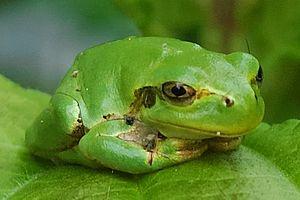
En 1996, dans son effort pour combattre la pollution sonore et pour protéger et promouvoir l'environnement, le Ministère de l'environnement du Japon a désigné les 100 sons naturels du Japon. 738 propositions arrivèrent de tout le pays et les « 100 meilleures » furent sélectionnées après examen par le groupe d'étude japonais des sons naturels. Ces éléments de paysage sonore sont des symboles pour les résidents locaux et doivent servir à promouvoir la redécouverte des sons de la vie quotidienne. La sixième Assemblée Nationale sur la conservation des paysages sonores s'est tenue à Matsuyama, dans la préfecture d'Ehime, en 2002.
Dryophytes japonicus est une espèce d'amphibiens de la famille des Hylidae.